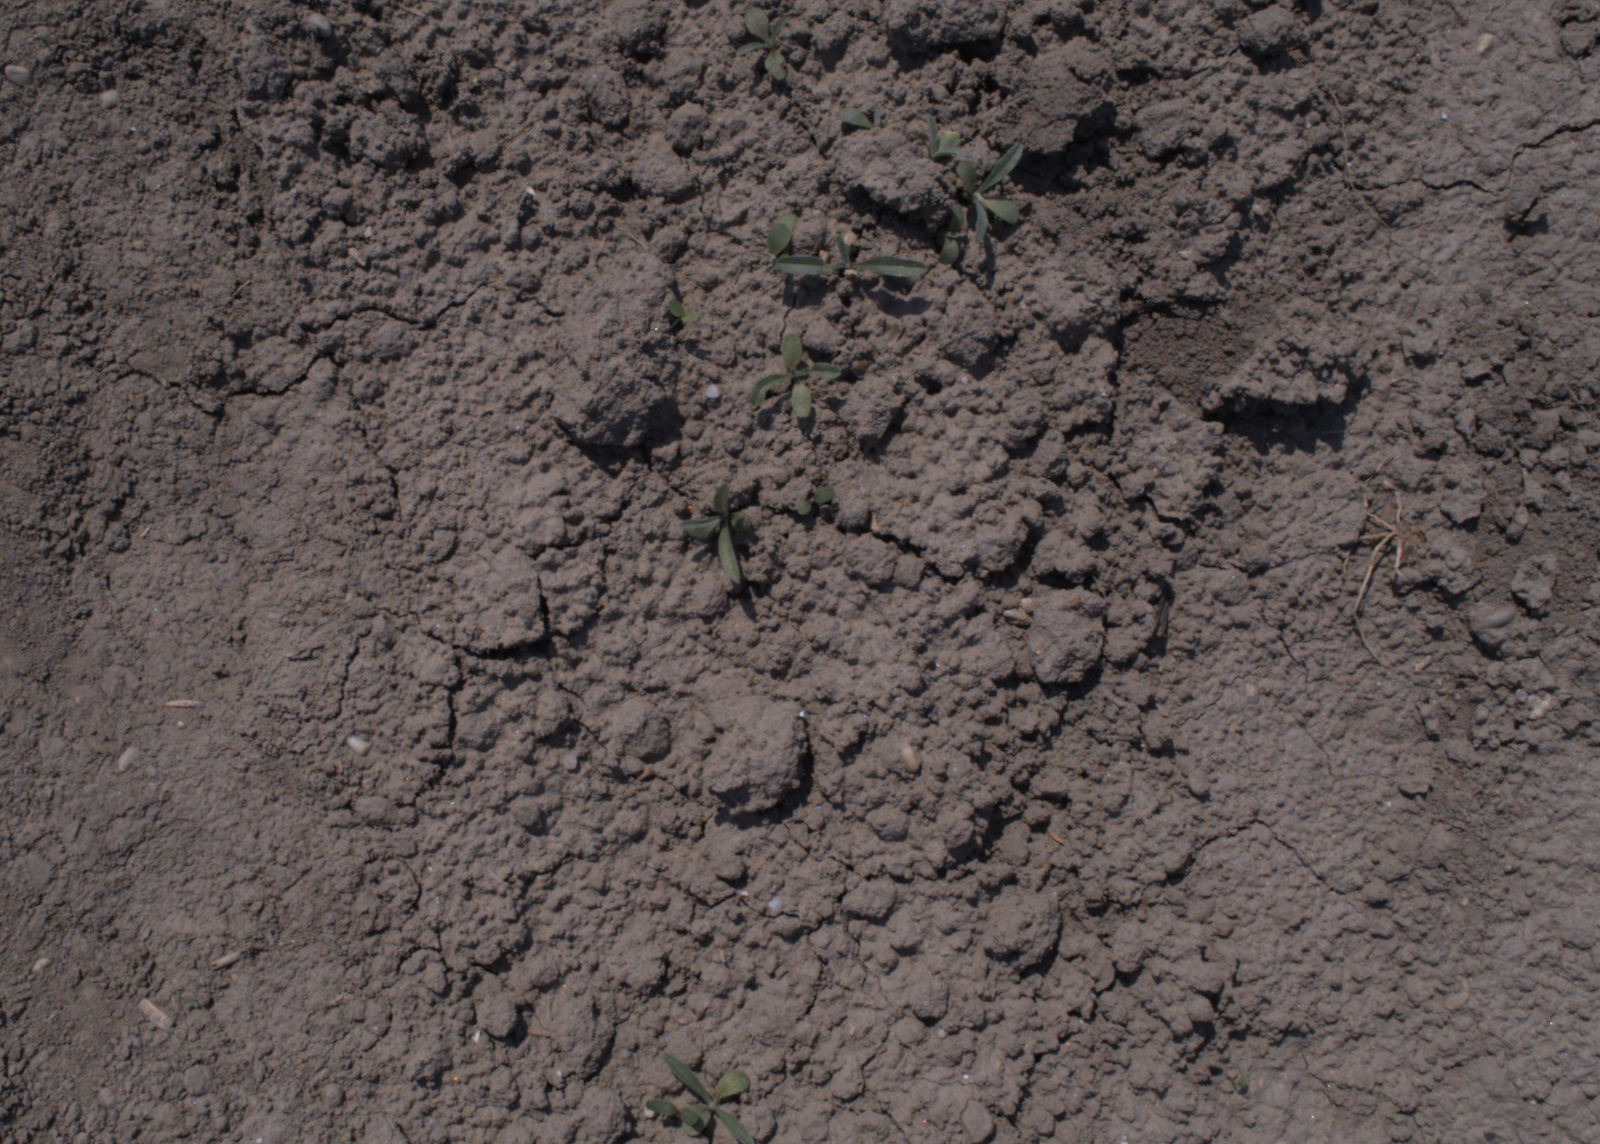
Capture date: 10.08.2020 12:55:28
Weather: sunny
Wind: light
Seeding date: 21.07.2020
Plant canopy height (mm): 930